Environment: real
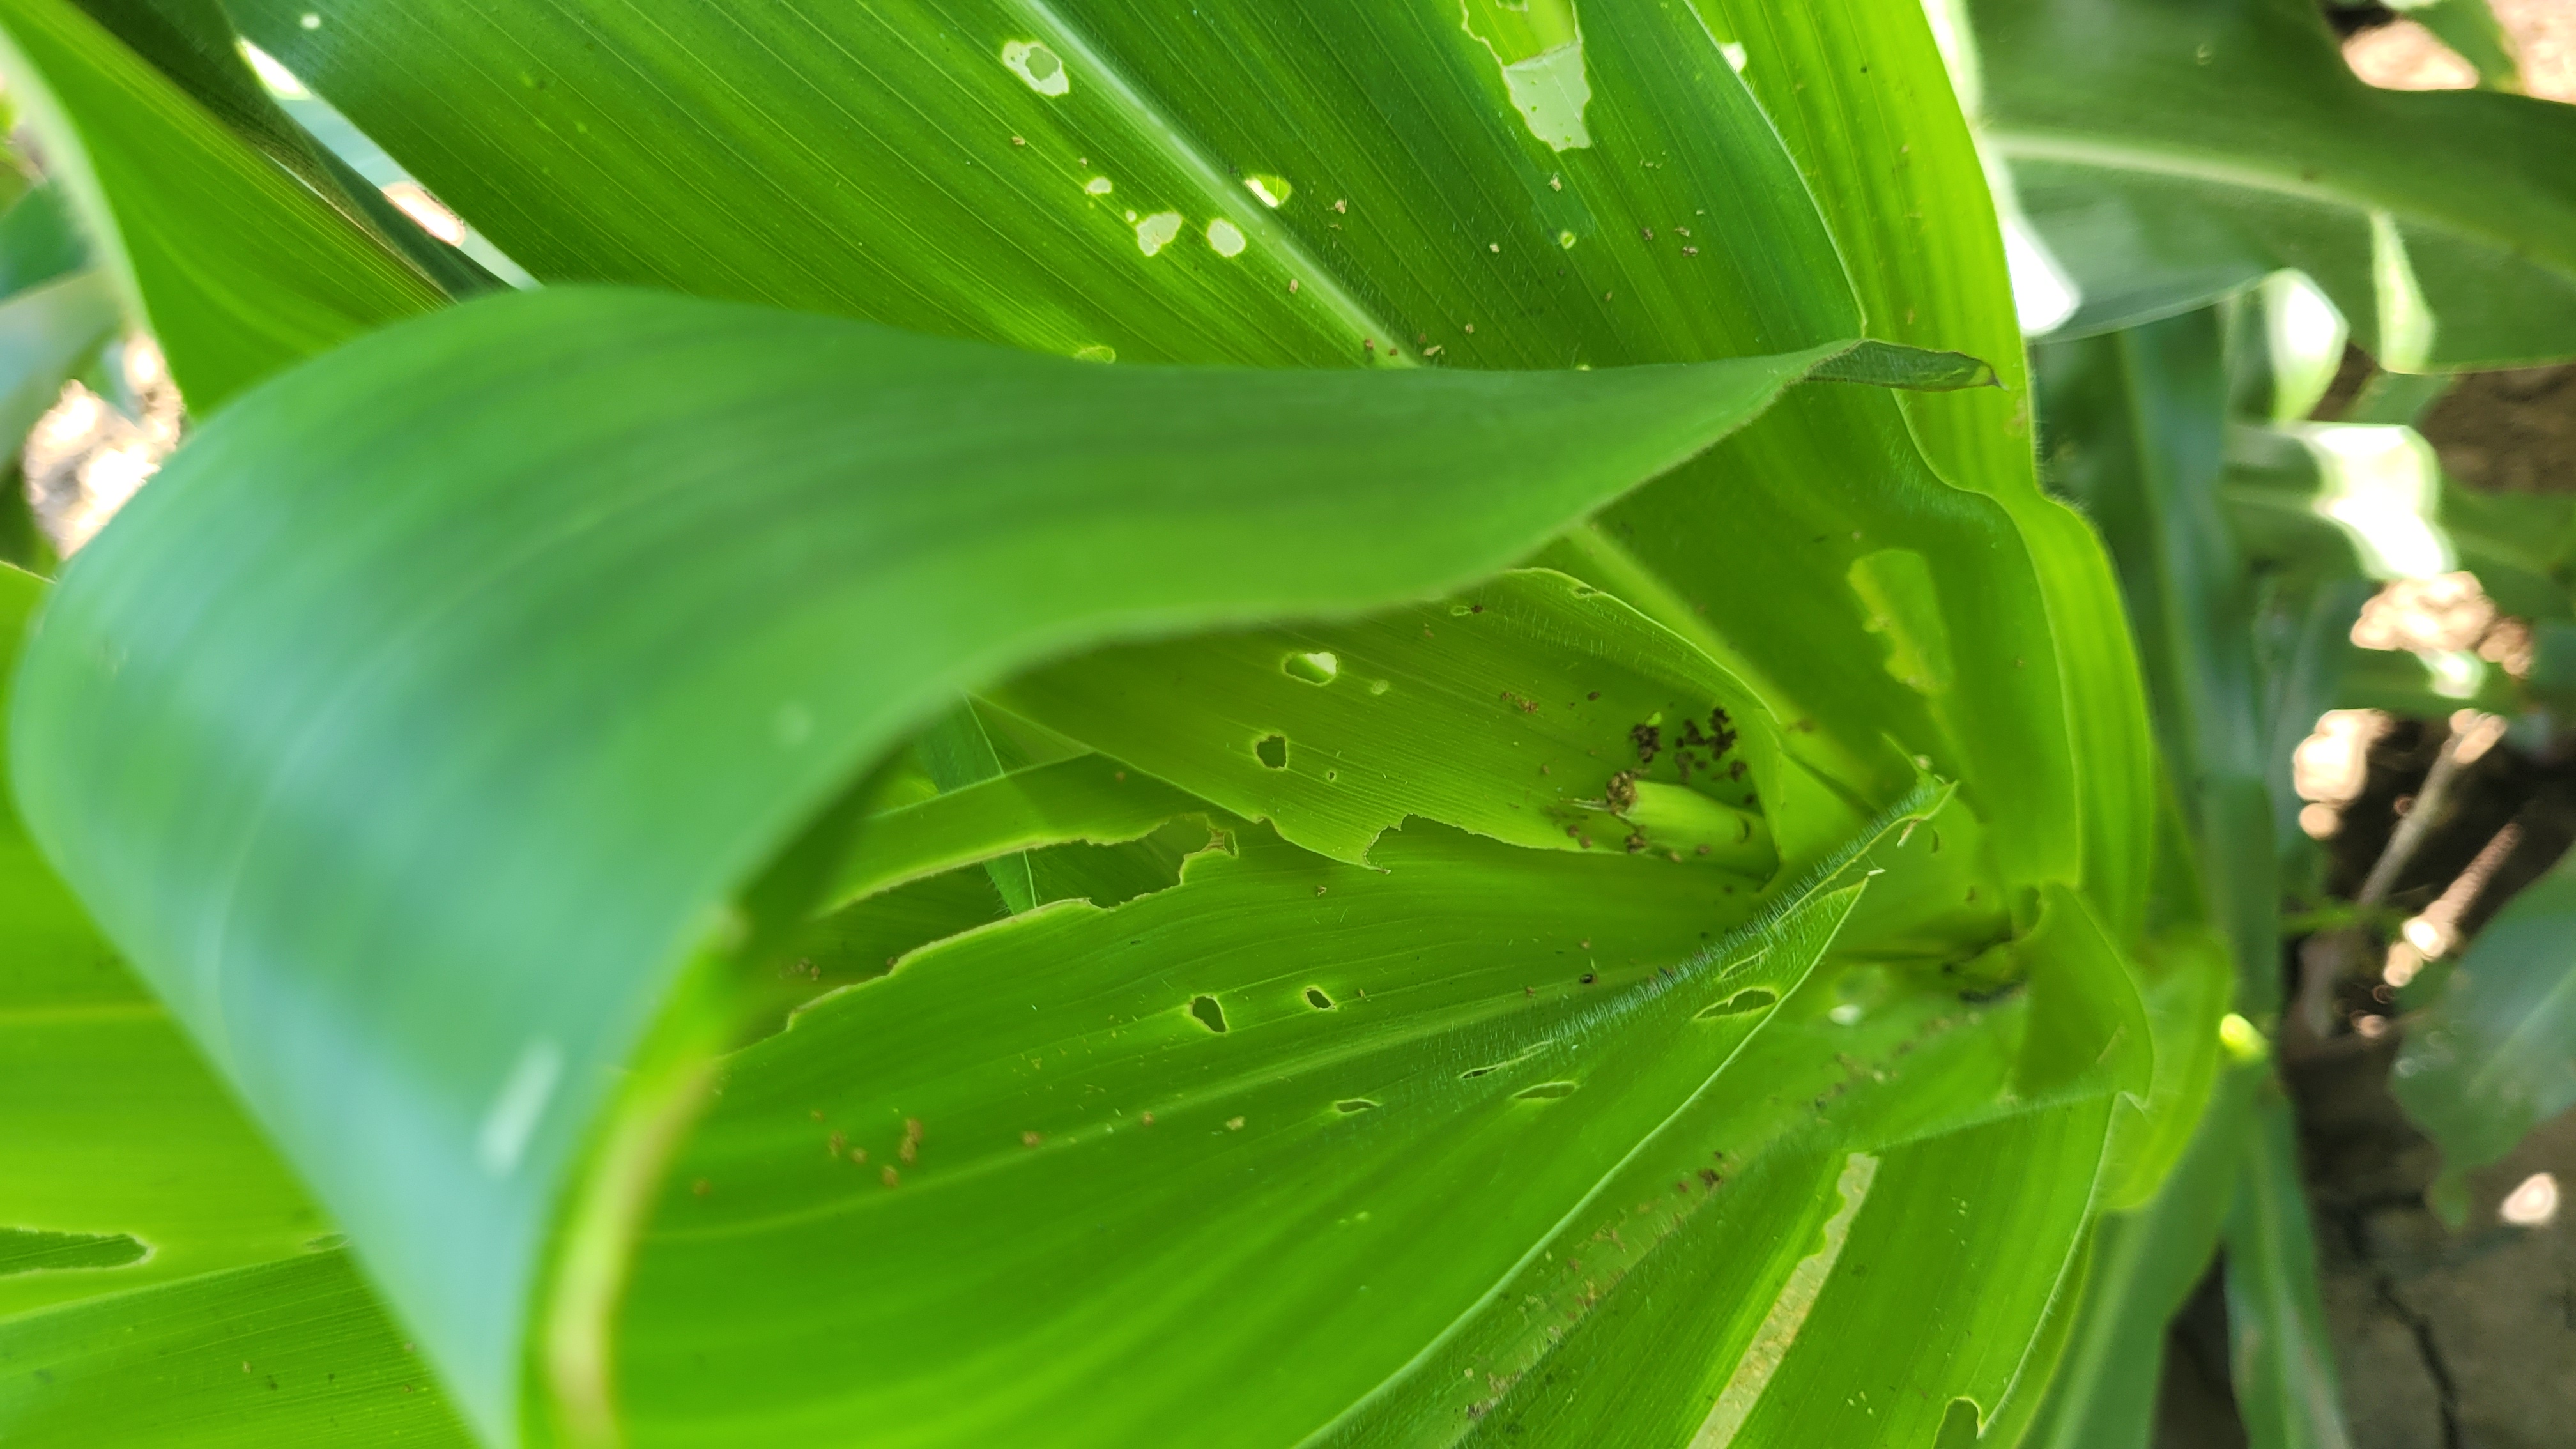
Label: fall_armyworm